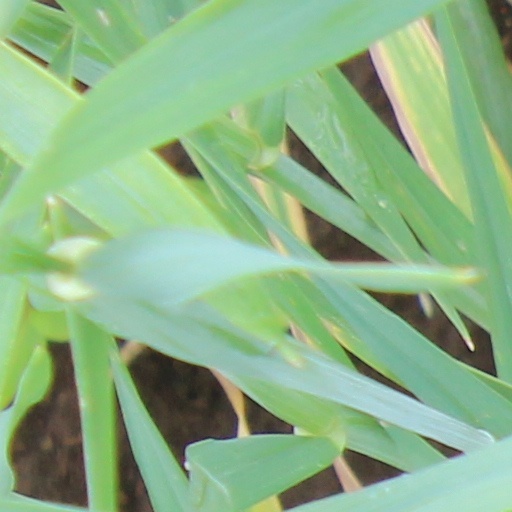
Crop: wheat